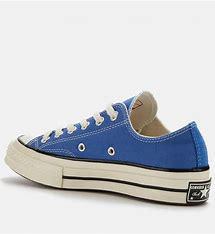
Brand: Converse
Model: Chuck Taylor